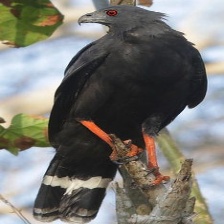
Species: CRANE HAWK
Scientific name: GERANOSPIZA CAERULESCENS